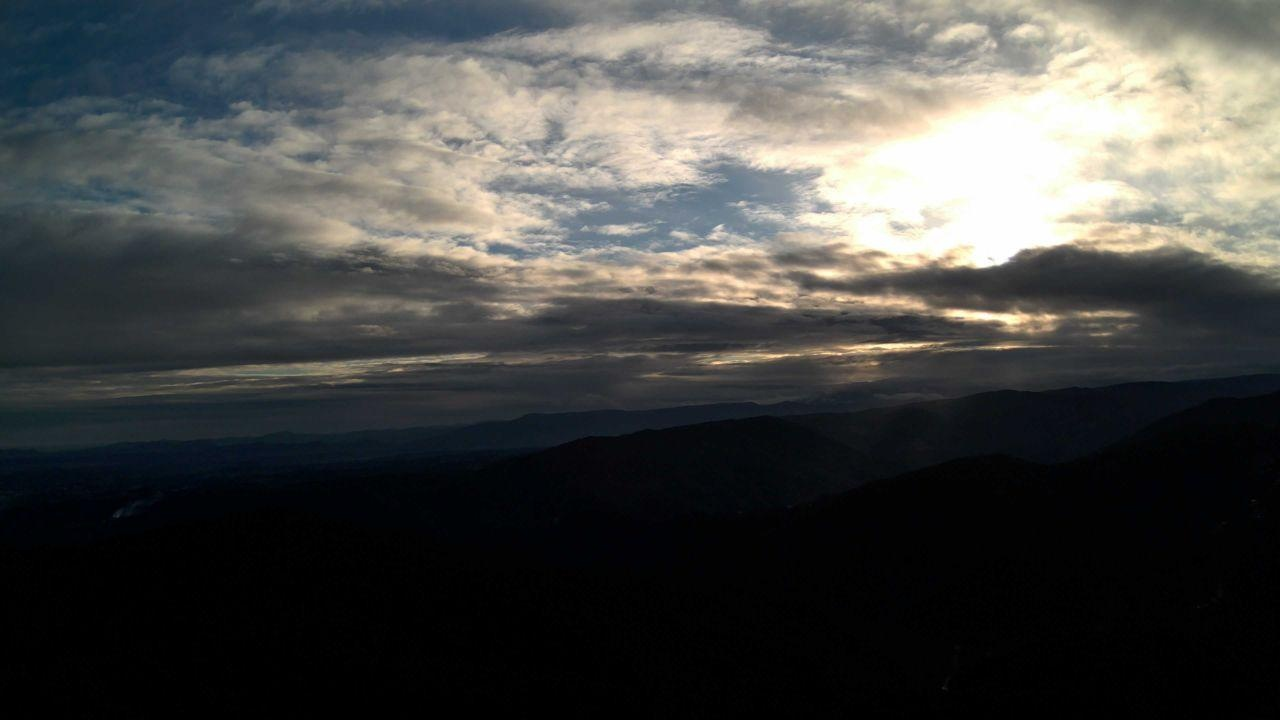
Fire: no
Smoke: yes